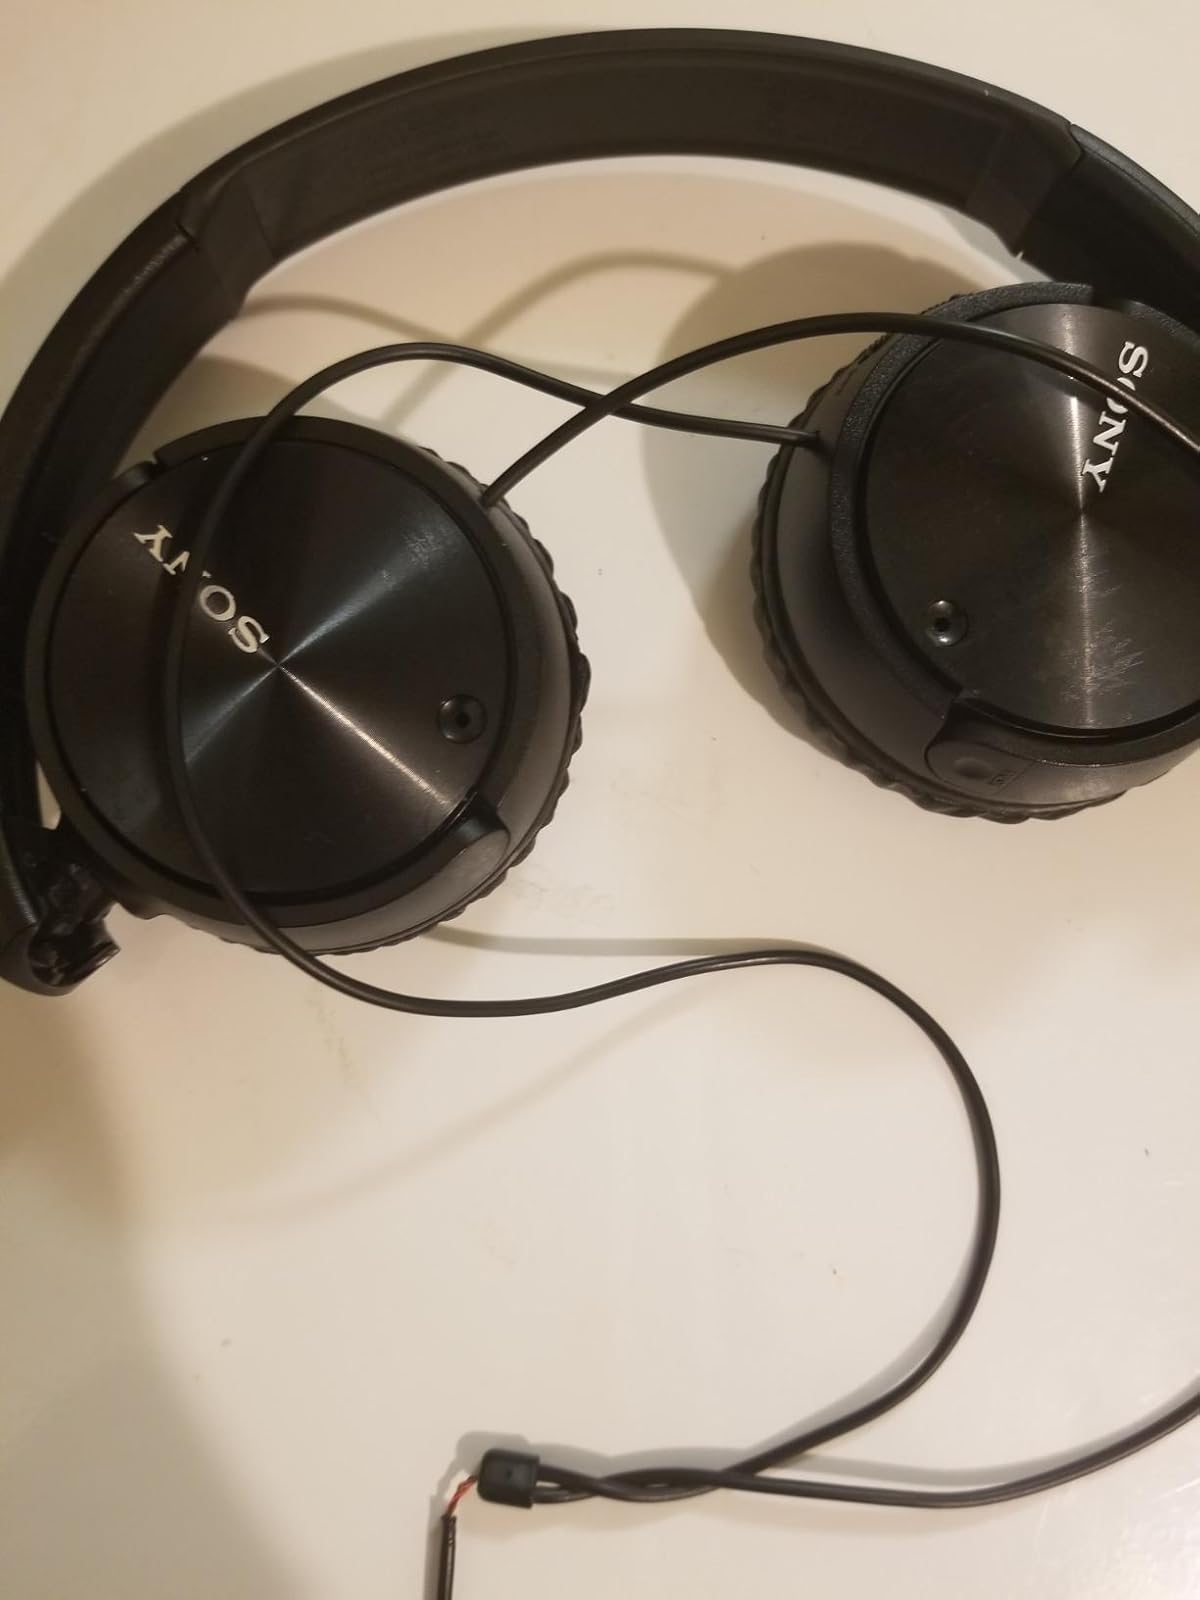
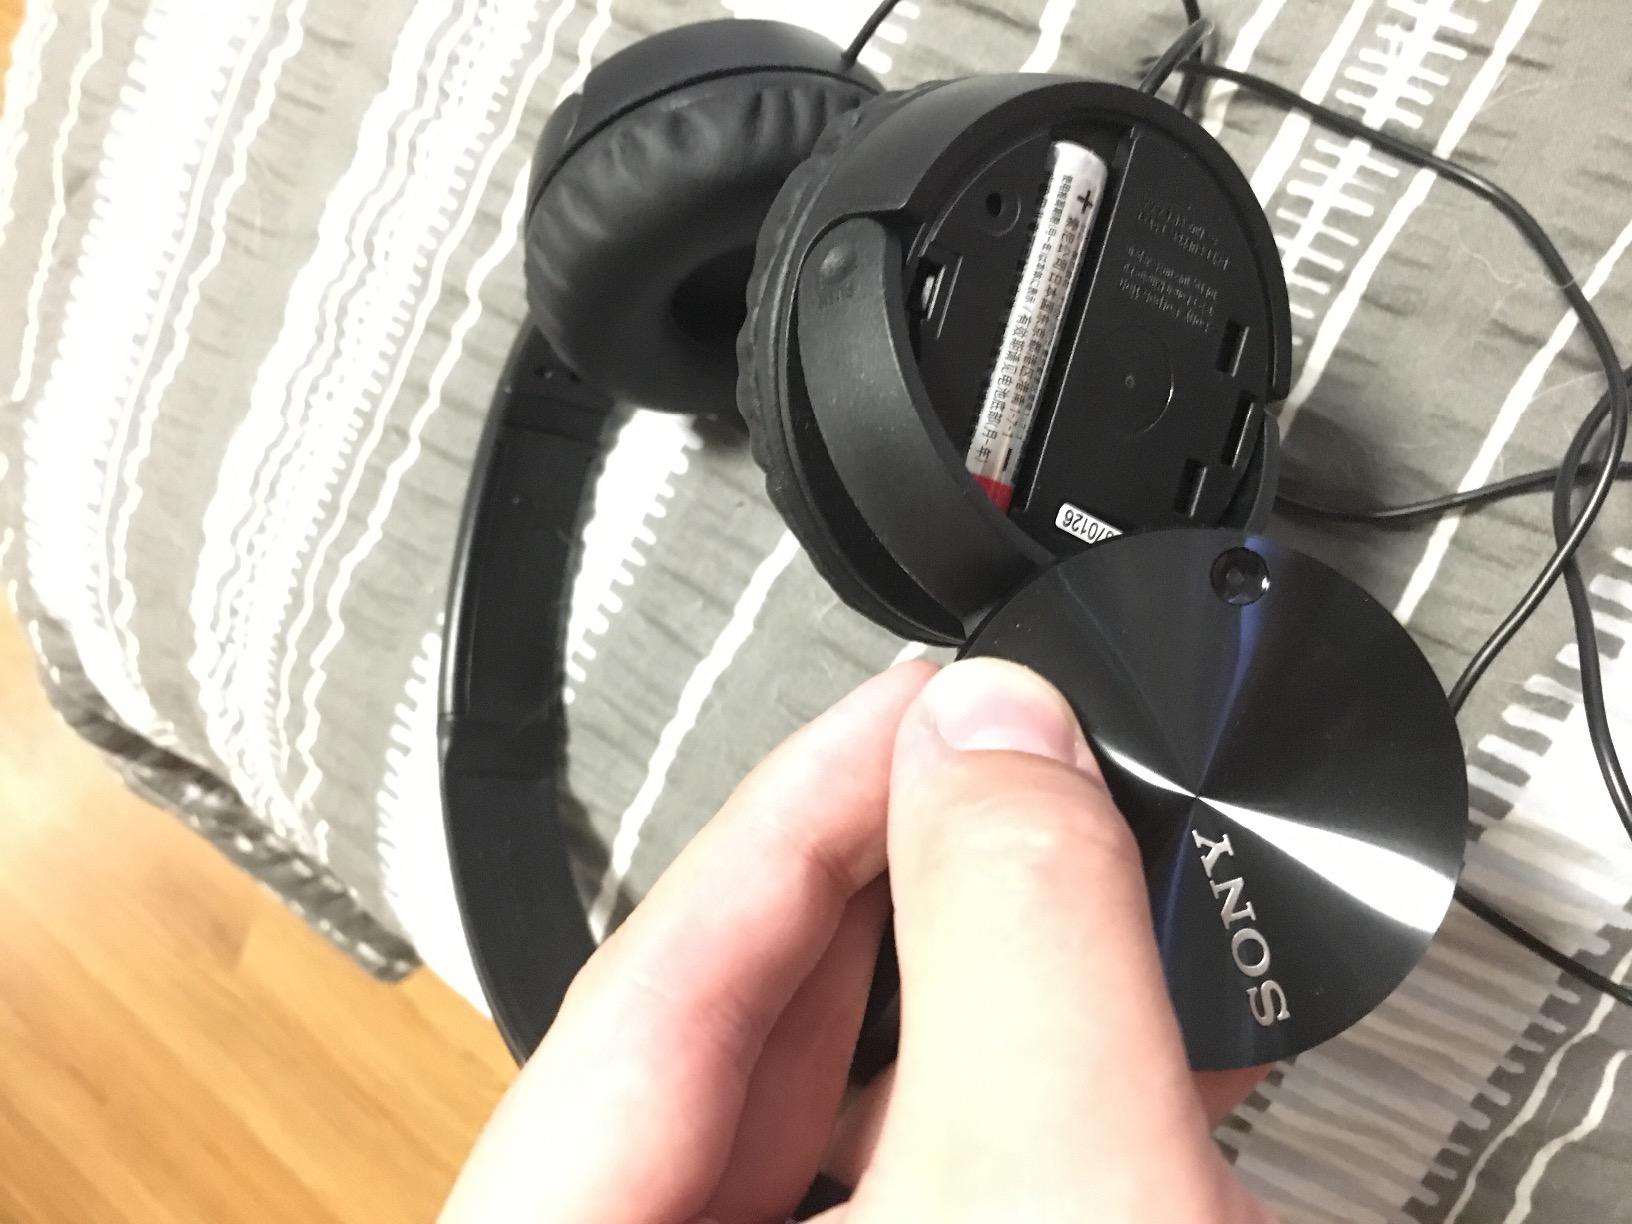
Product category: headphones
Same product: yes